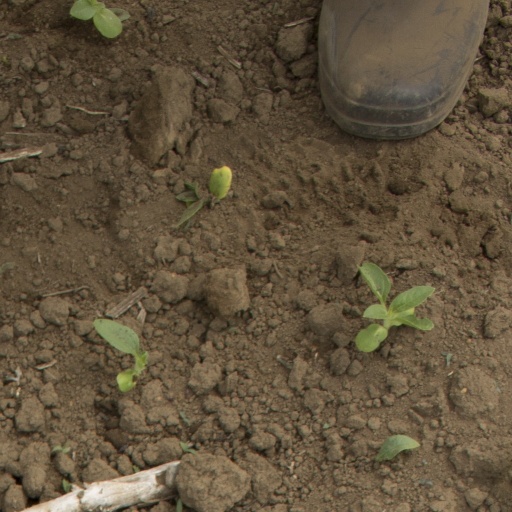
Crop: Jerusalem artichoke